William Pickett (alderman)

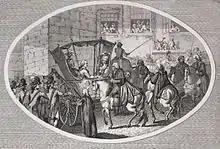
"Lord Mayor presenting city sword to His Majesty on his procession to St Paul's, 1789", engraving of the traditional ceremony for 1789, the year in which William Pickett was the Lord Mayor

William Pickett (died 1796) was an English goldsmith and local politician, Lord Mayor of London in 1789.